Charles Horsfall

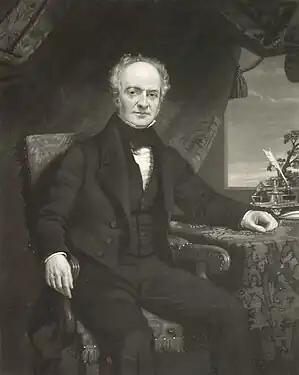
Portrait of Horsfall, by Edward Burton after John Graham-Gilbert

Charles Horsfall (21 June 1776 – 18 June 1846) was a merchant and slave-owner who served as Mayor of Liverpool 1832–1833.